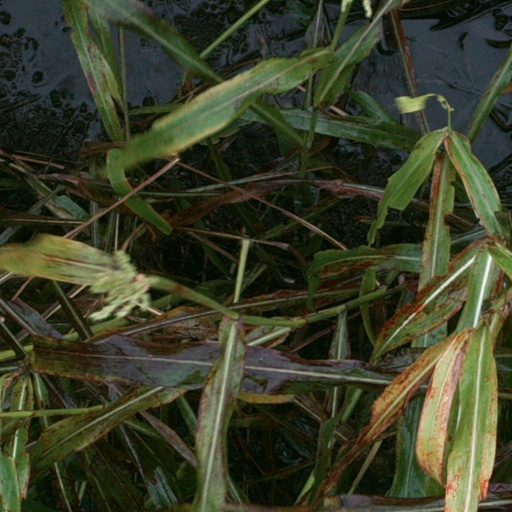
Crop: sorghum